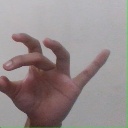
अक्षर: ओ